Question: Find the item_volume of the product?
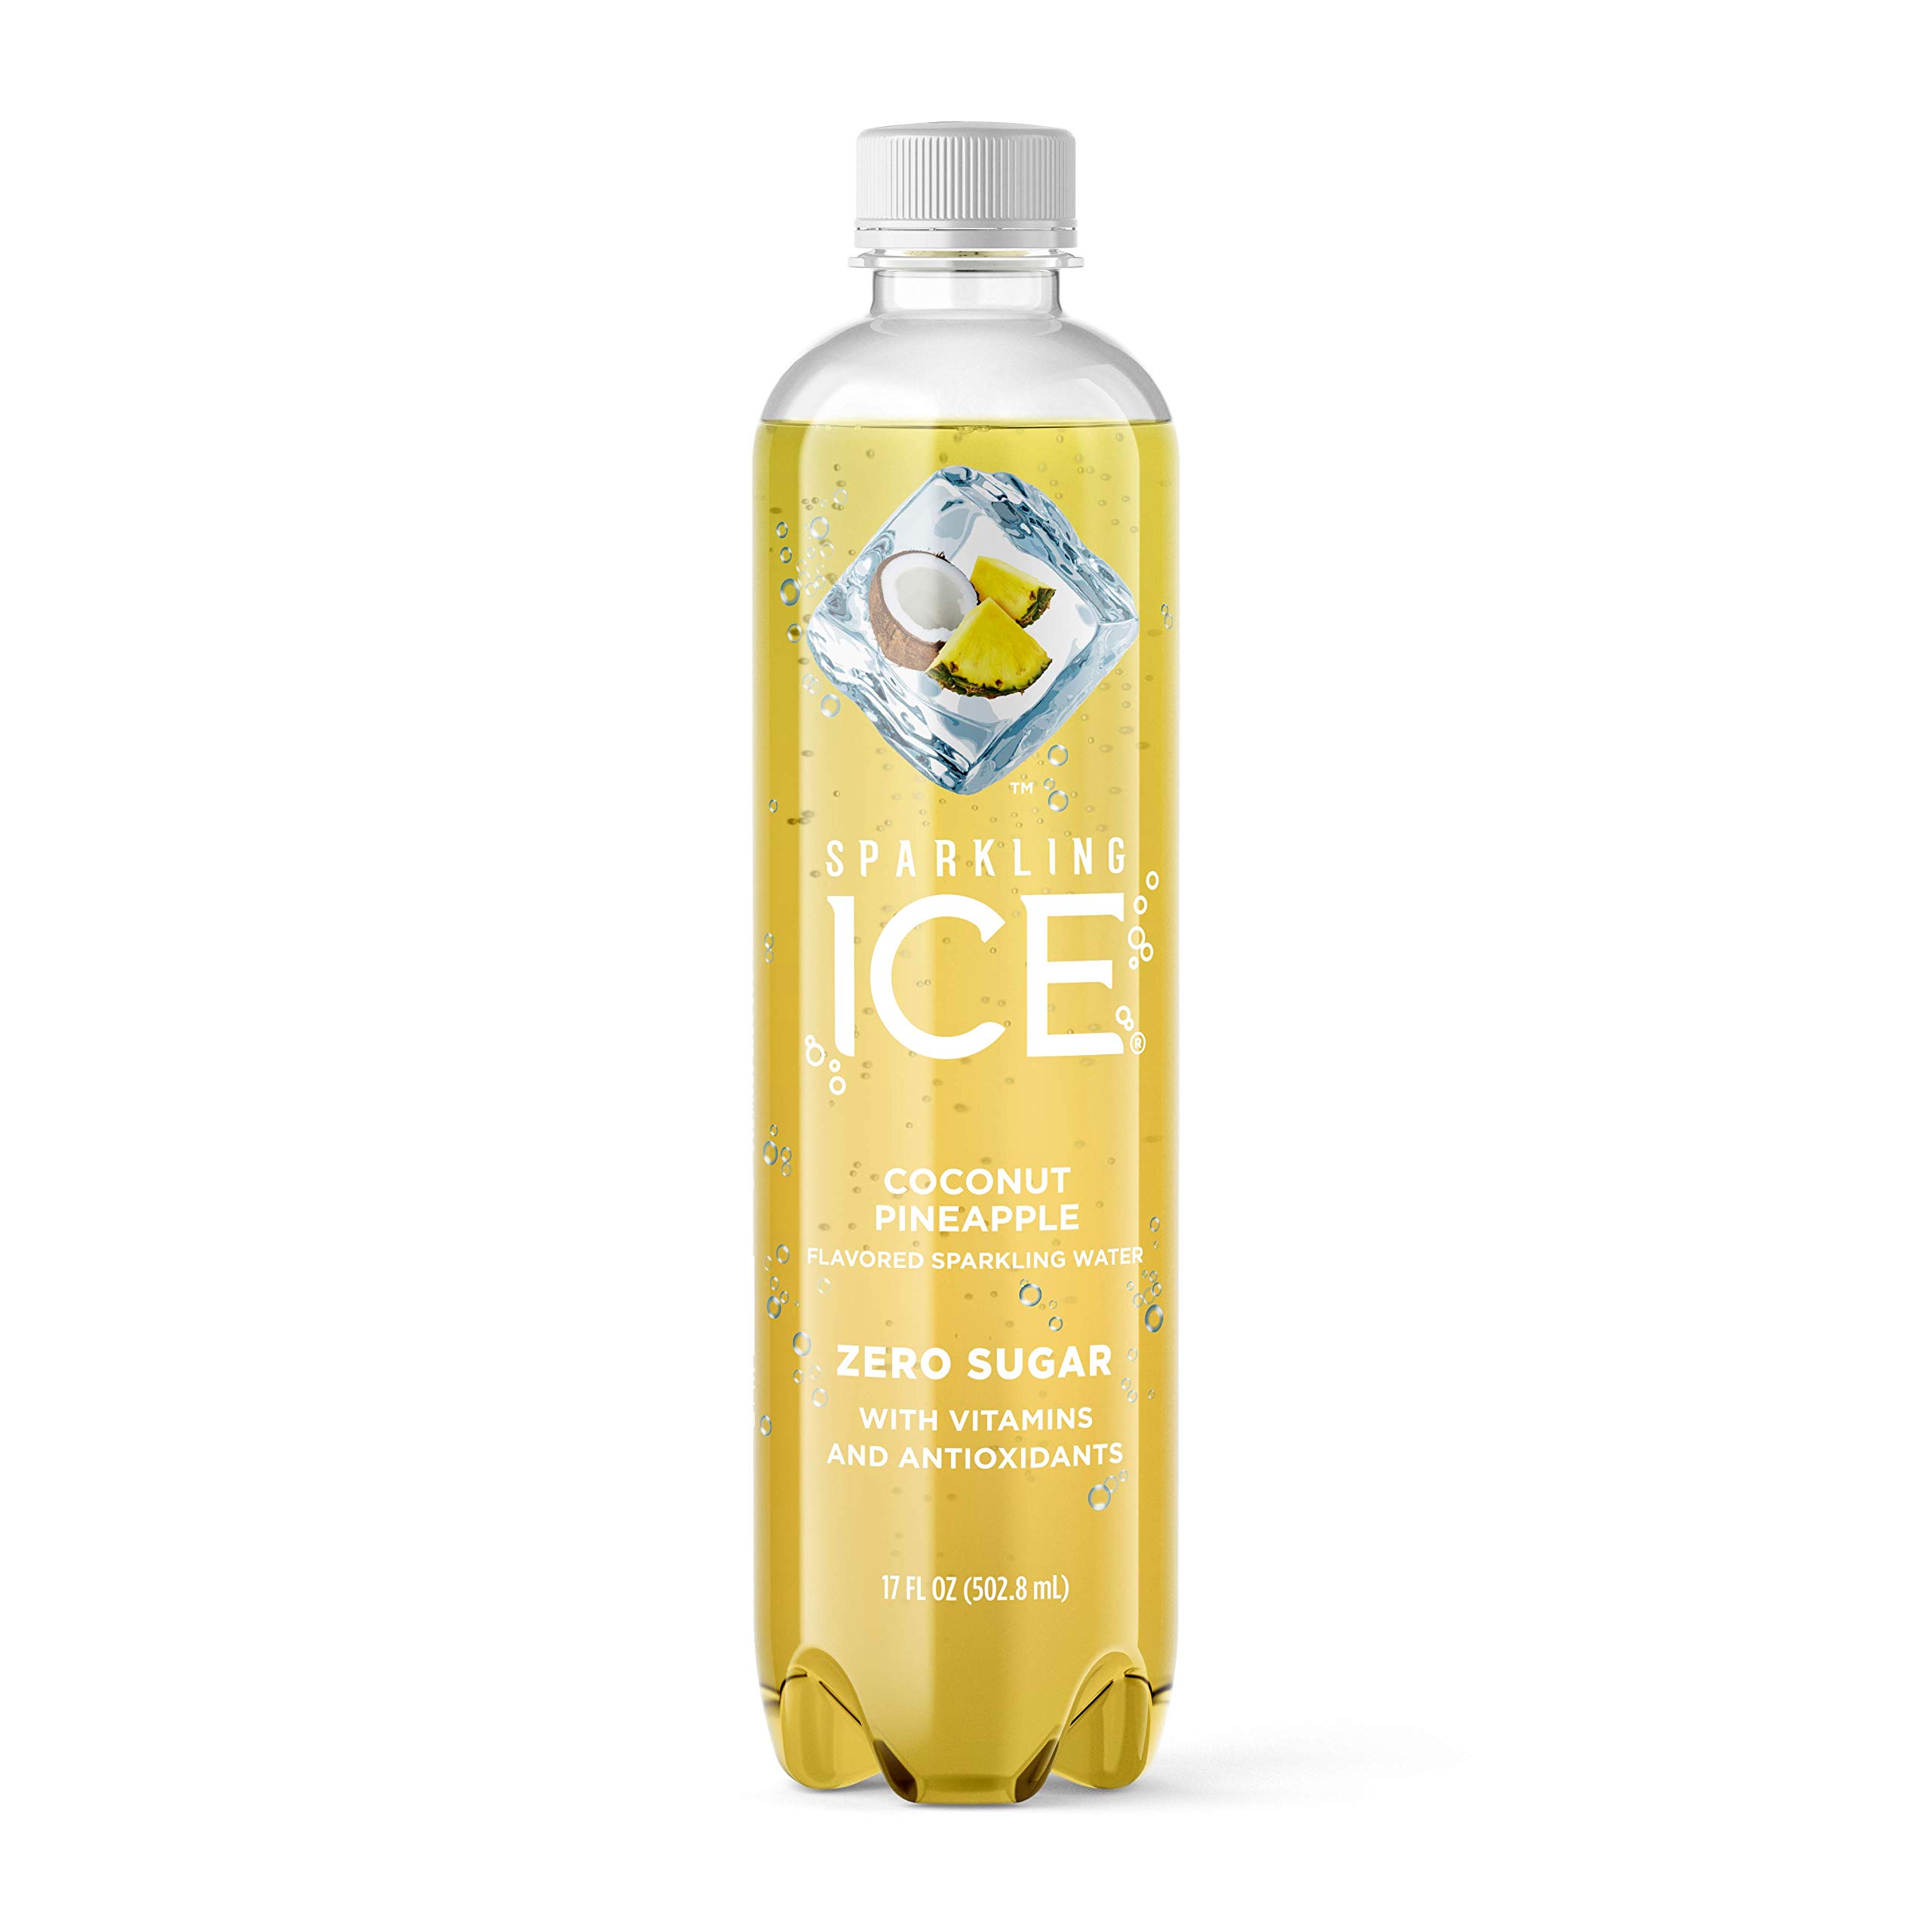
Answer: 17.0 fluid ounce